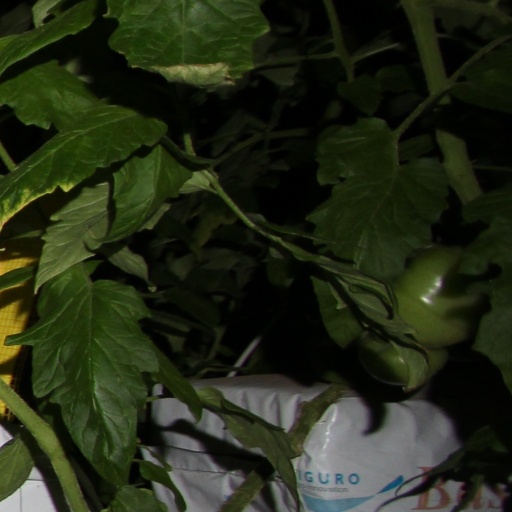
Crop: tomato